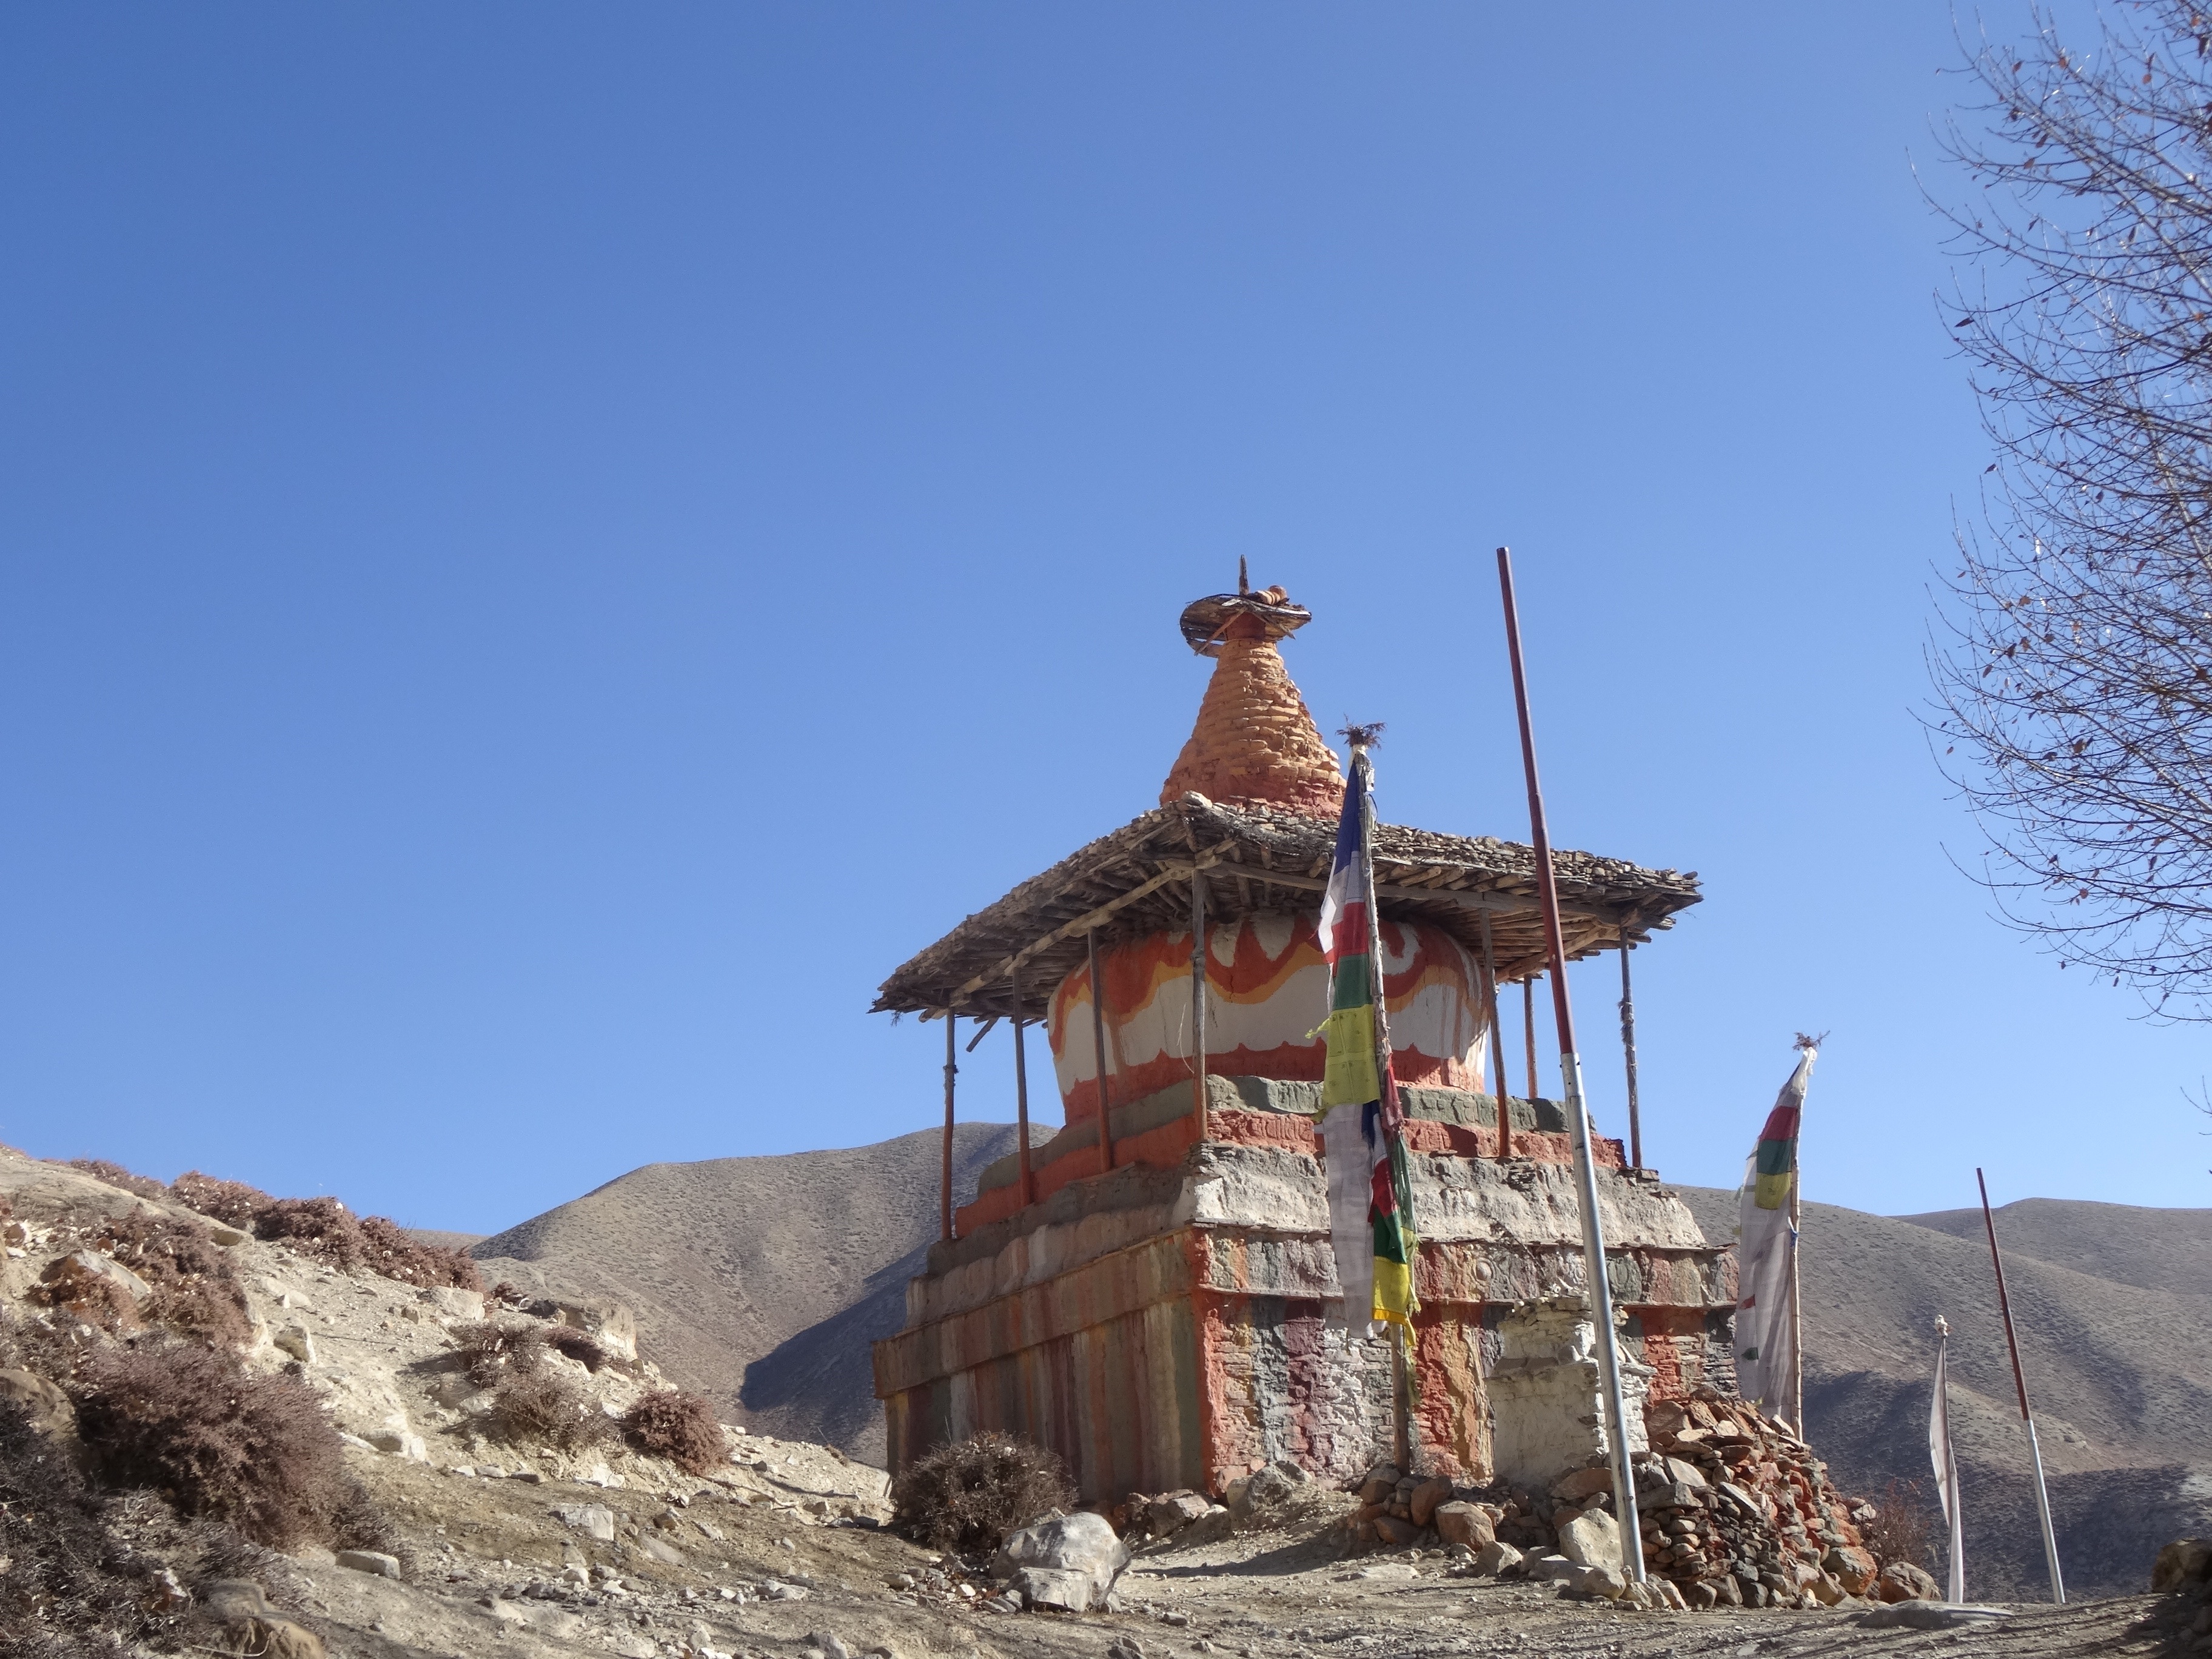
mountain